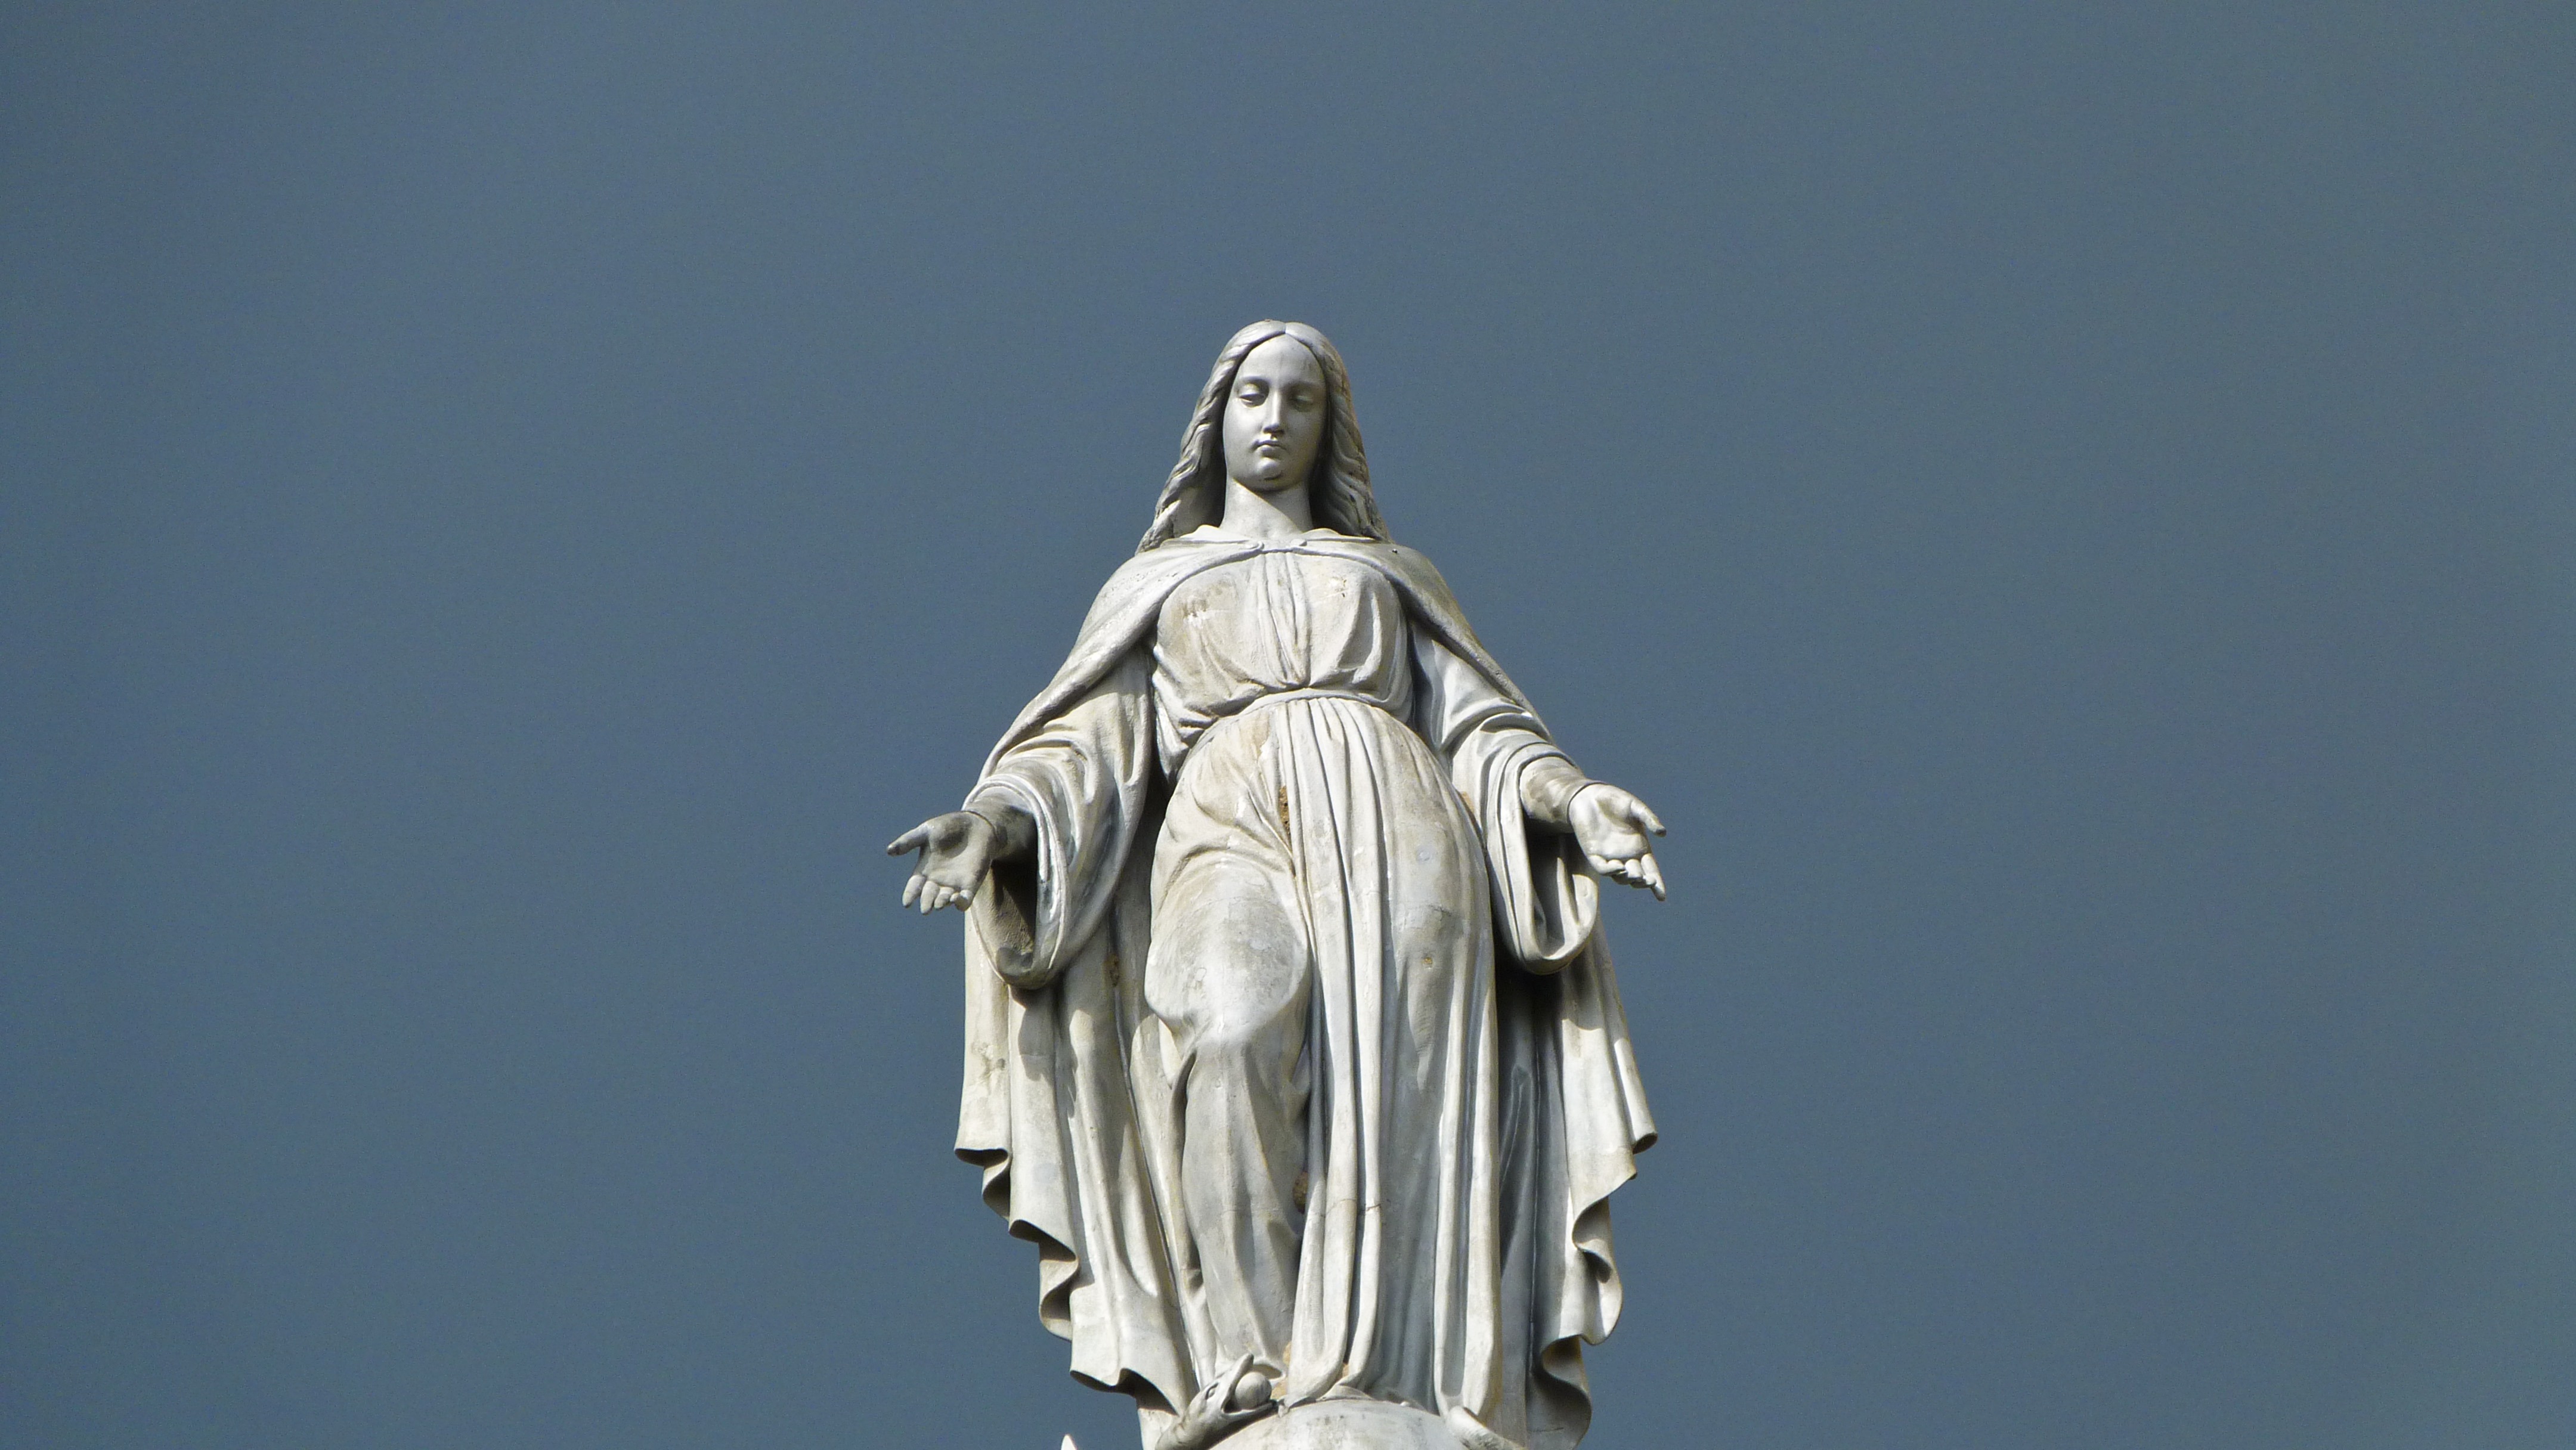
wing, sky, monument, statue, overcast, sculpture, art